Moorish architecture

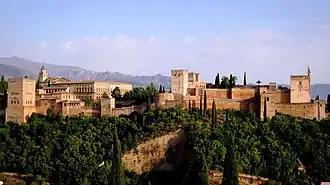
View of the Alhambra palaces and fortifications in Granada, dating from the Nasrid period (13th–15th centuries), with later Christian Renaissance additions

In the Umayyad period (8th–10th centuries) an extensive network of border fortifications stretched in a wide line roughly from Lisbon in the west then up through the Central System of mountains in Spain, around the region of Madrid, and up to the region of Navarre and Huesca in the northeast. Castles and fortified garrisons existed in the interior of the realm as well. Many of these early fortifications had relatively simple designs with no barbicans and only a single line of walls. The gates were typically straight entrances with an inner and outer doorway on the same axis. Castles typically had quadrangular layouts with walls reinforced by rectangular towers. The authorities also built multitudes of small, usually round, watch towers which could rapidly send messages to each other via fire or smoke signals.